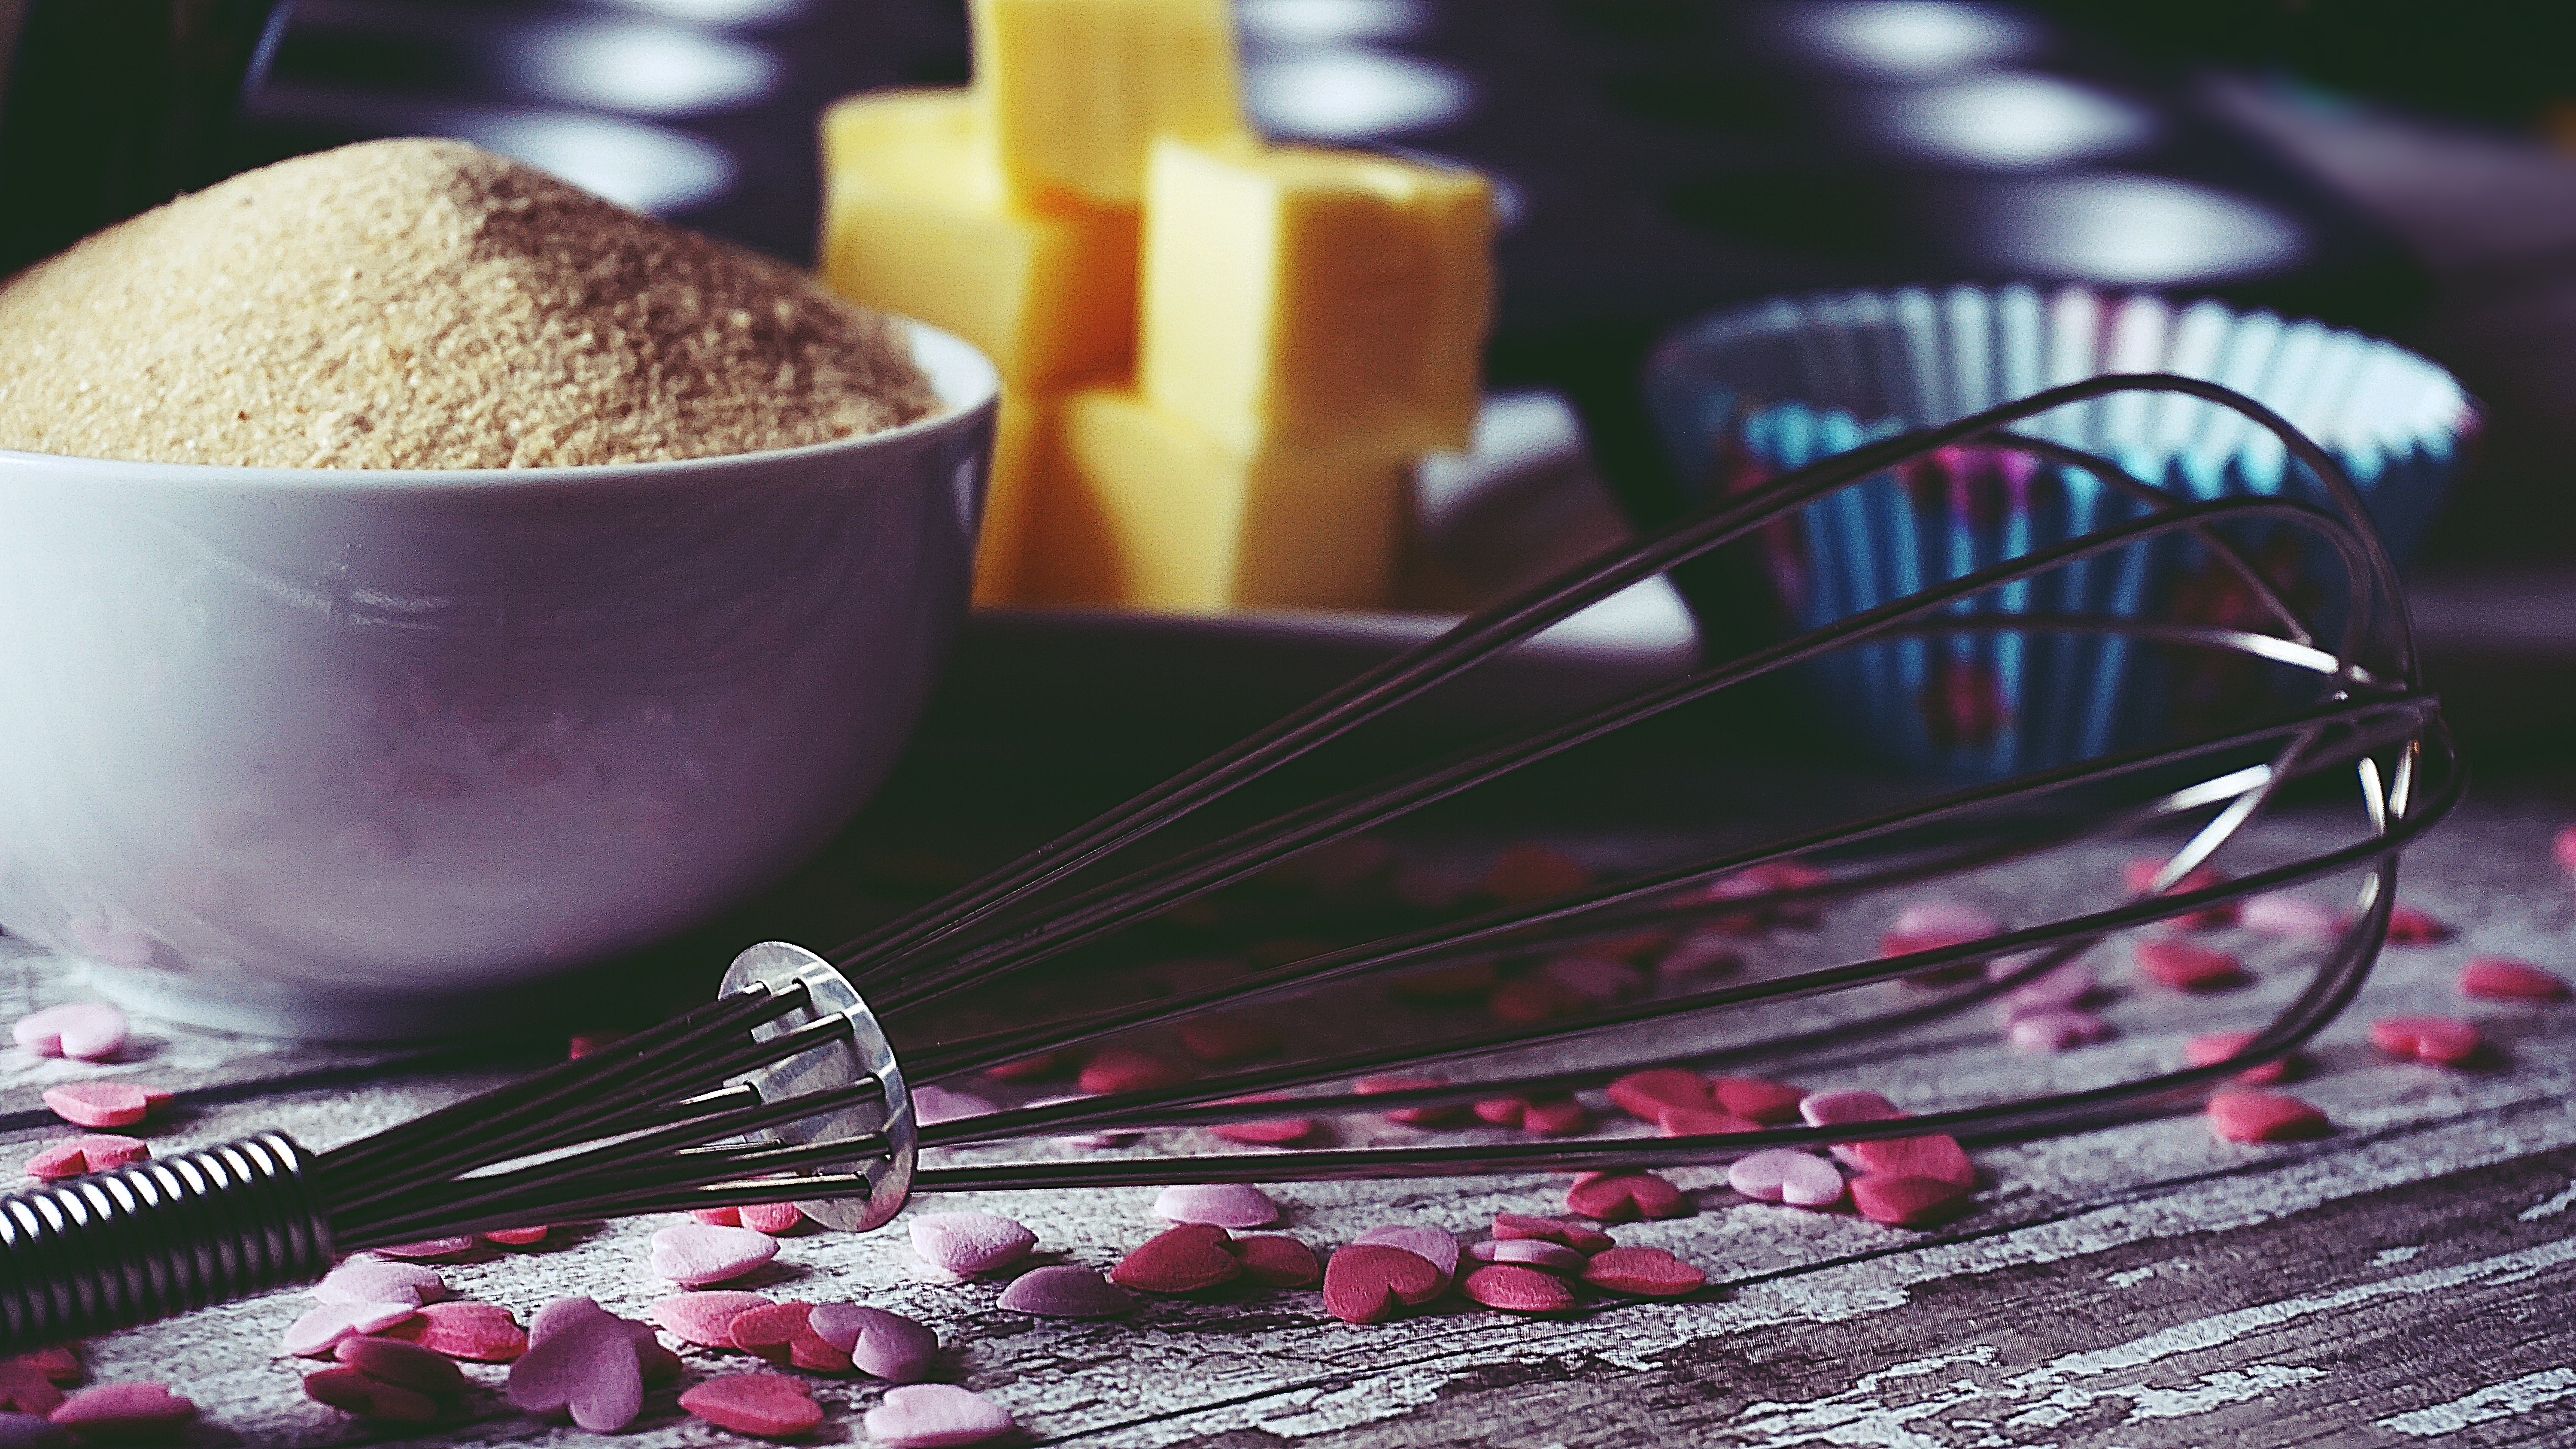
food, cuisine, whisk, recipe, dish